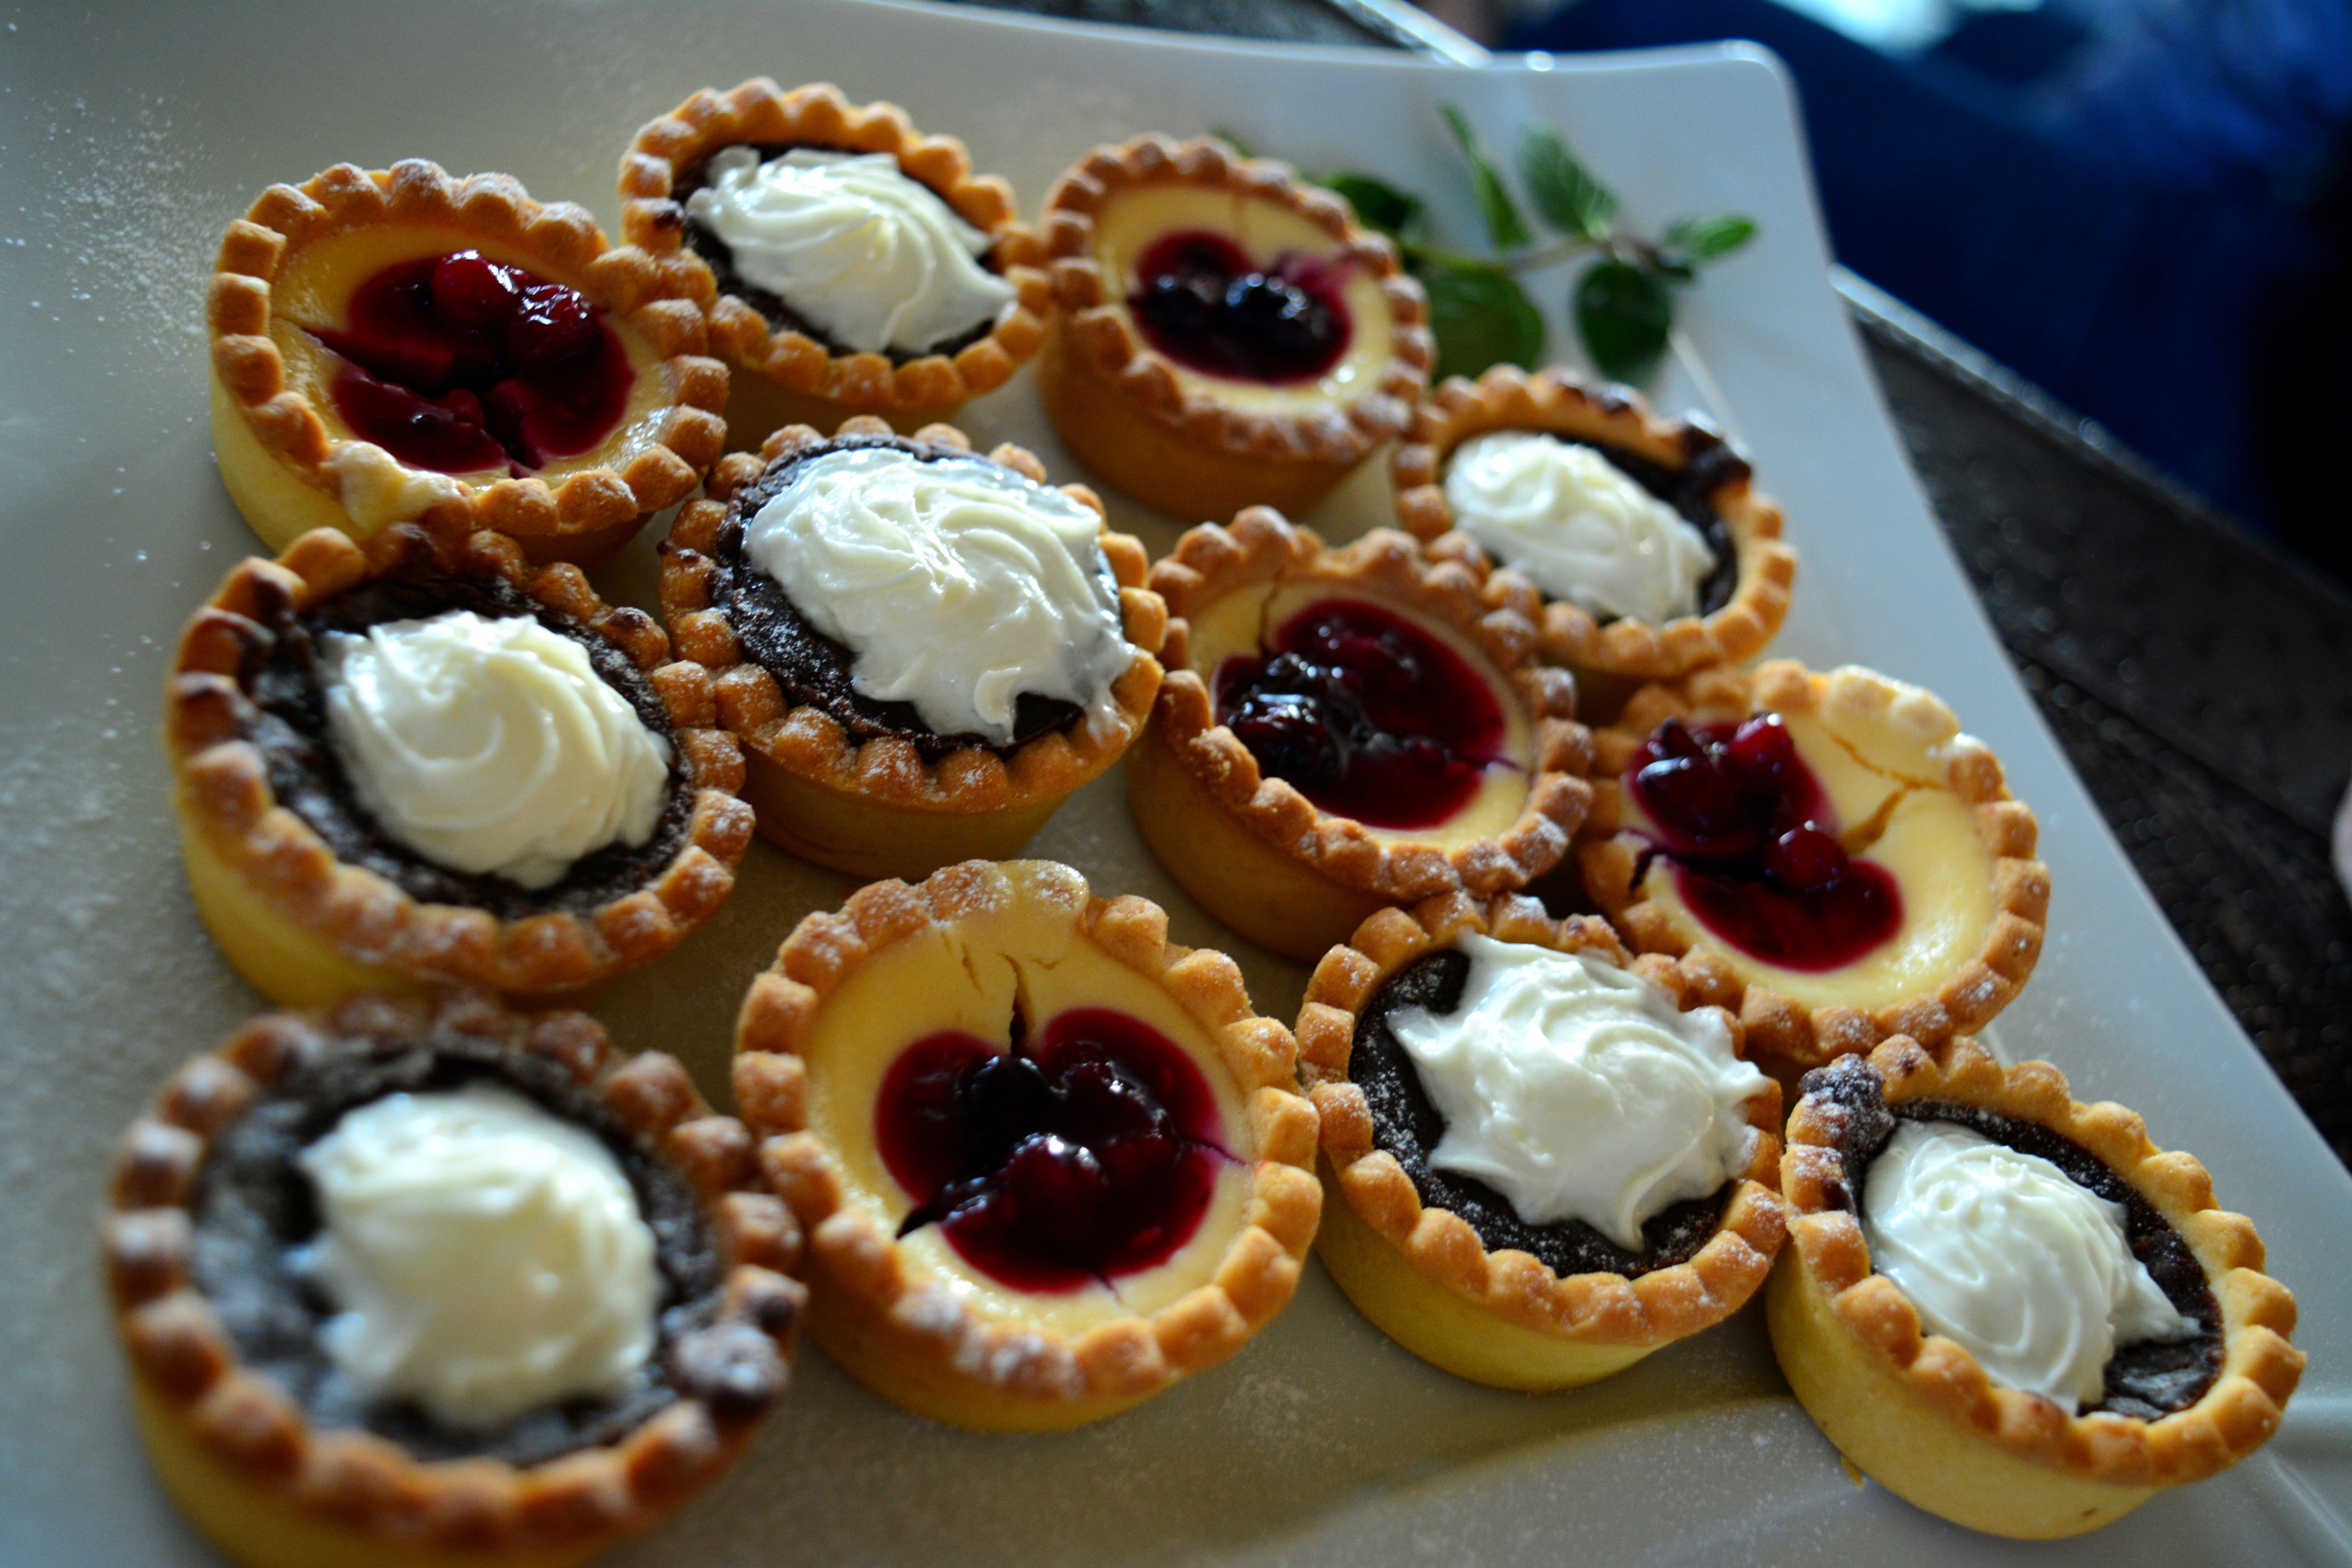
dish, food, produce, baking, dessert, cuisine, cake, pastry, sweets, desserts, baked goods, danish pastry, snack food, petit four